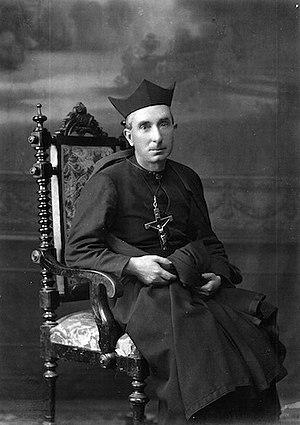
Tiburcio Arnaiz Muñoz, né le 11 août 1865 à Valladolid et décédé le 18 juillet 1926 à Grenade, était un prêtre catholique espagnol, membre de la Compagnie de Jésus, connu pour avoir été un prédicateur et organisateur de missions populaires dans les campagnes. Il fonde une congrégation religieuse en 1922 pour la poursuite de son œuvre : les 'Missionnaires des paroisses rurales'. Déclaré bienheureux par l'Eglise catholique il est liturgiquement commémoré le 18 juillet.